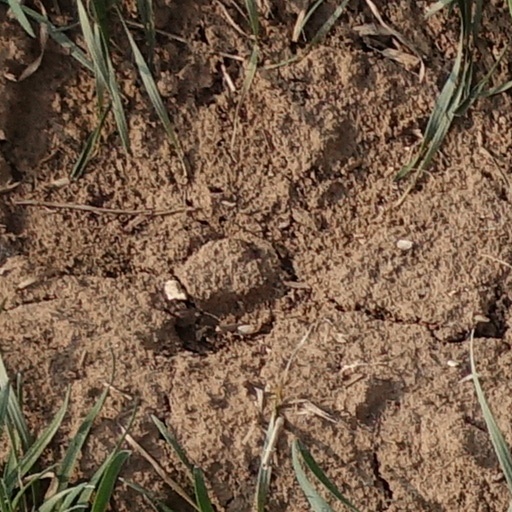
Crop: wheat